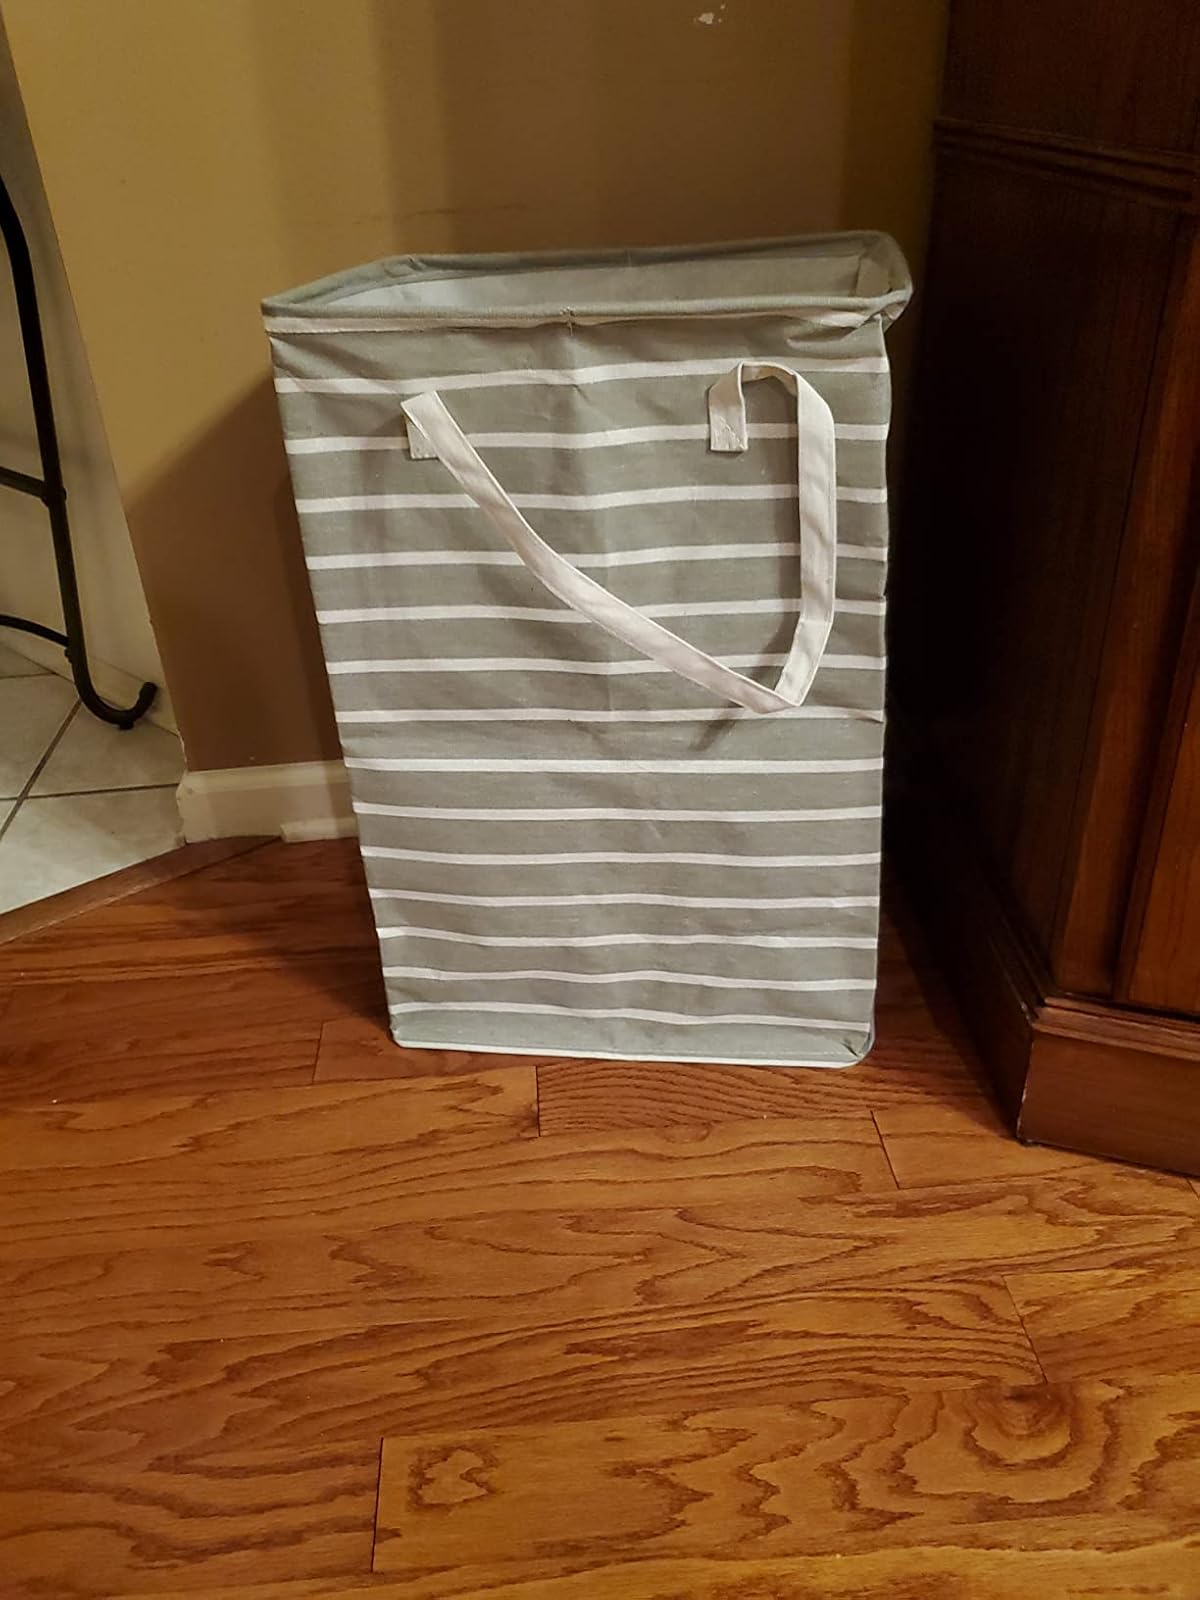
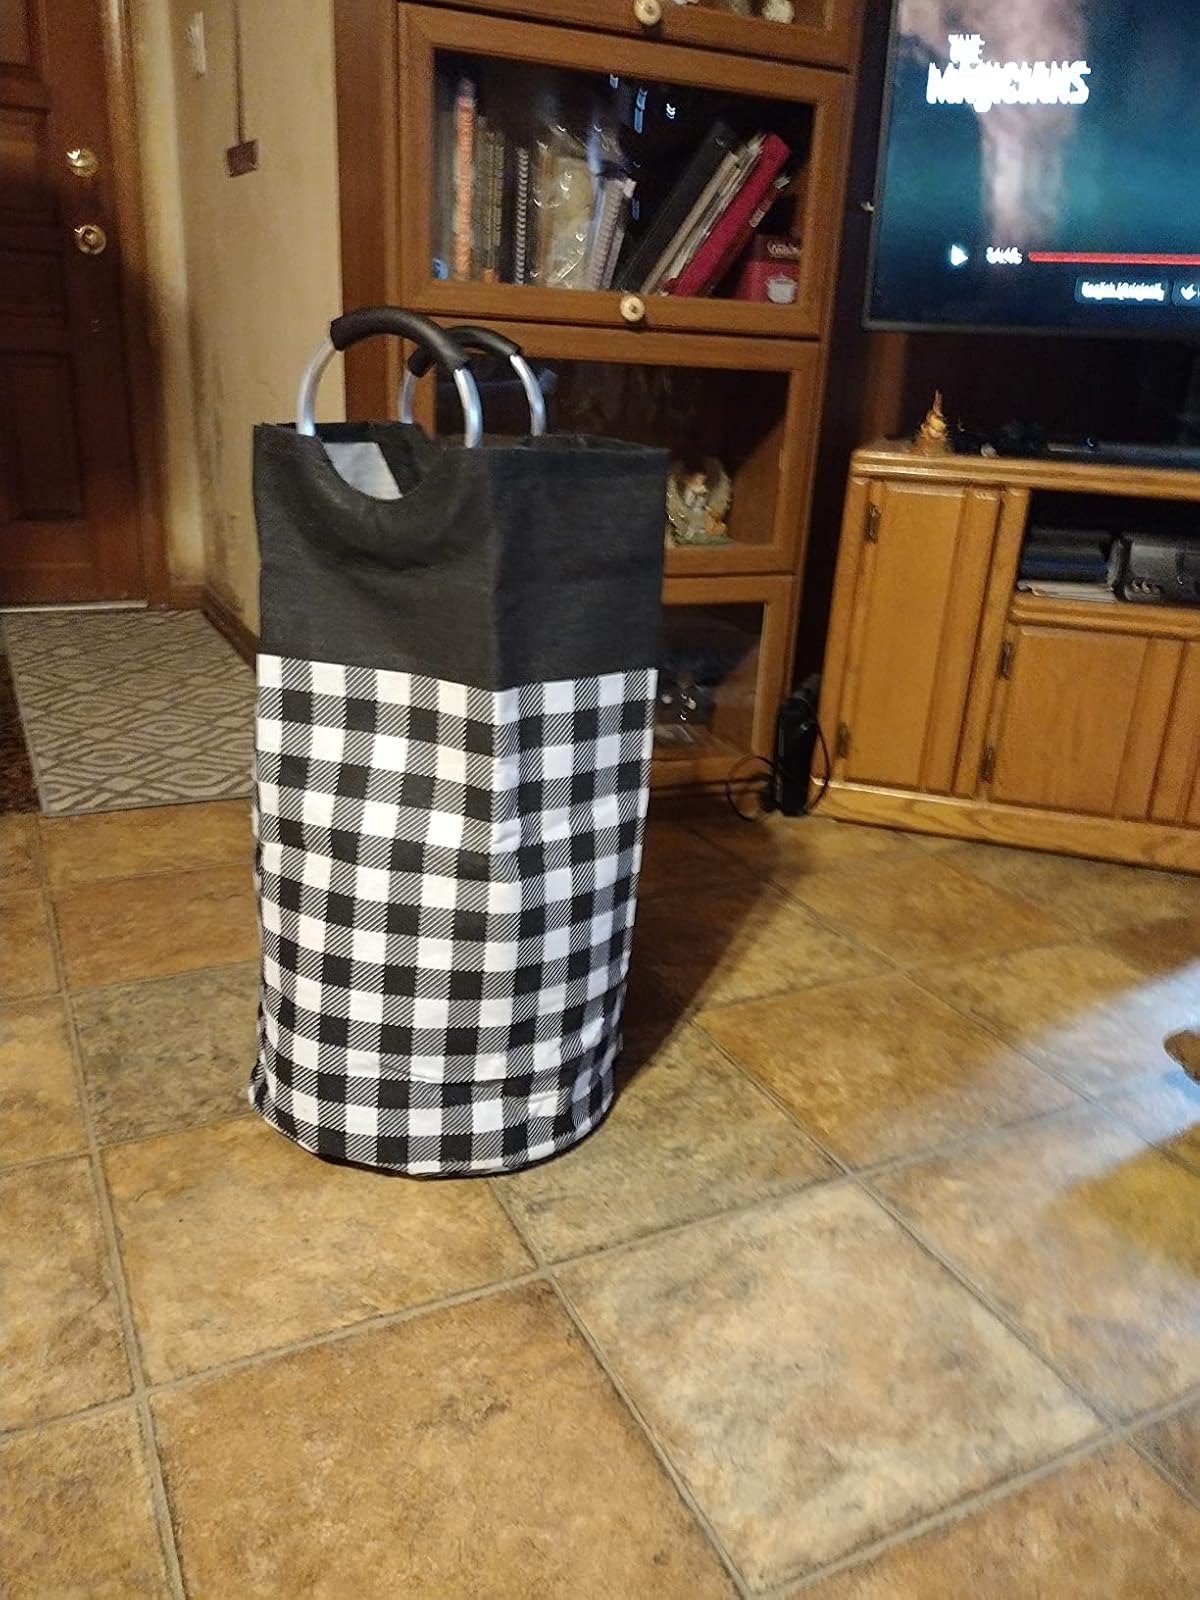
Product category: items_hamper
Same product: no